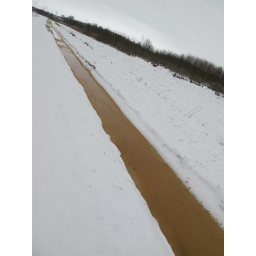
Sporen van fazanten in het zachte bruine ijs. Tracks of pheasants in ths soft brown ice.